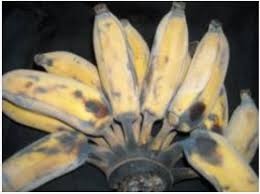
Label: banana